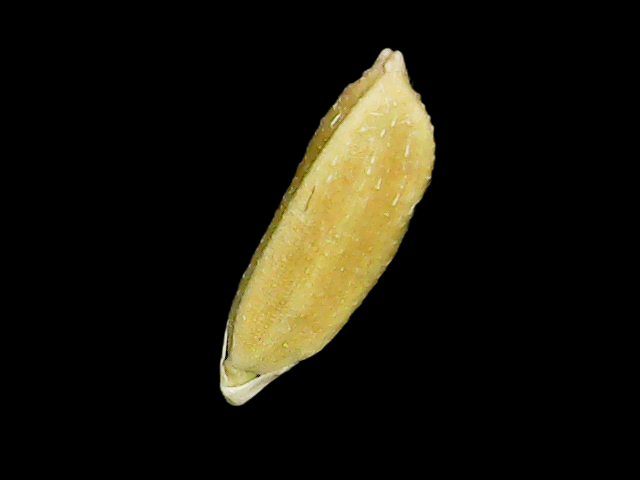
Rice variety: Bd95